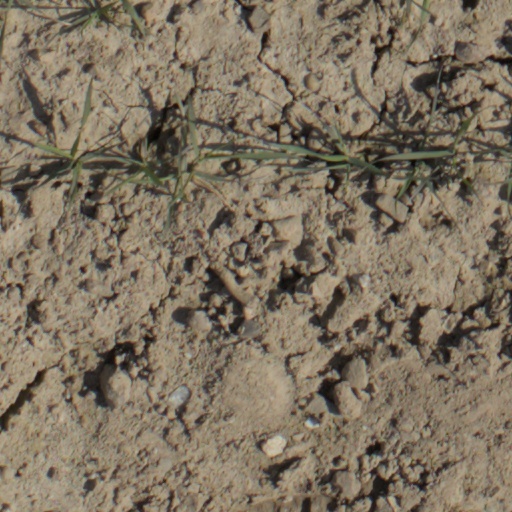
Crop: wheat